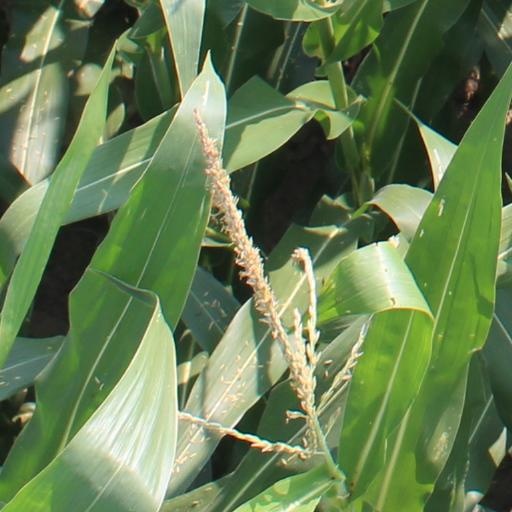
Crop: maize; corn